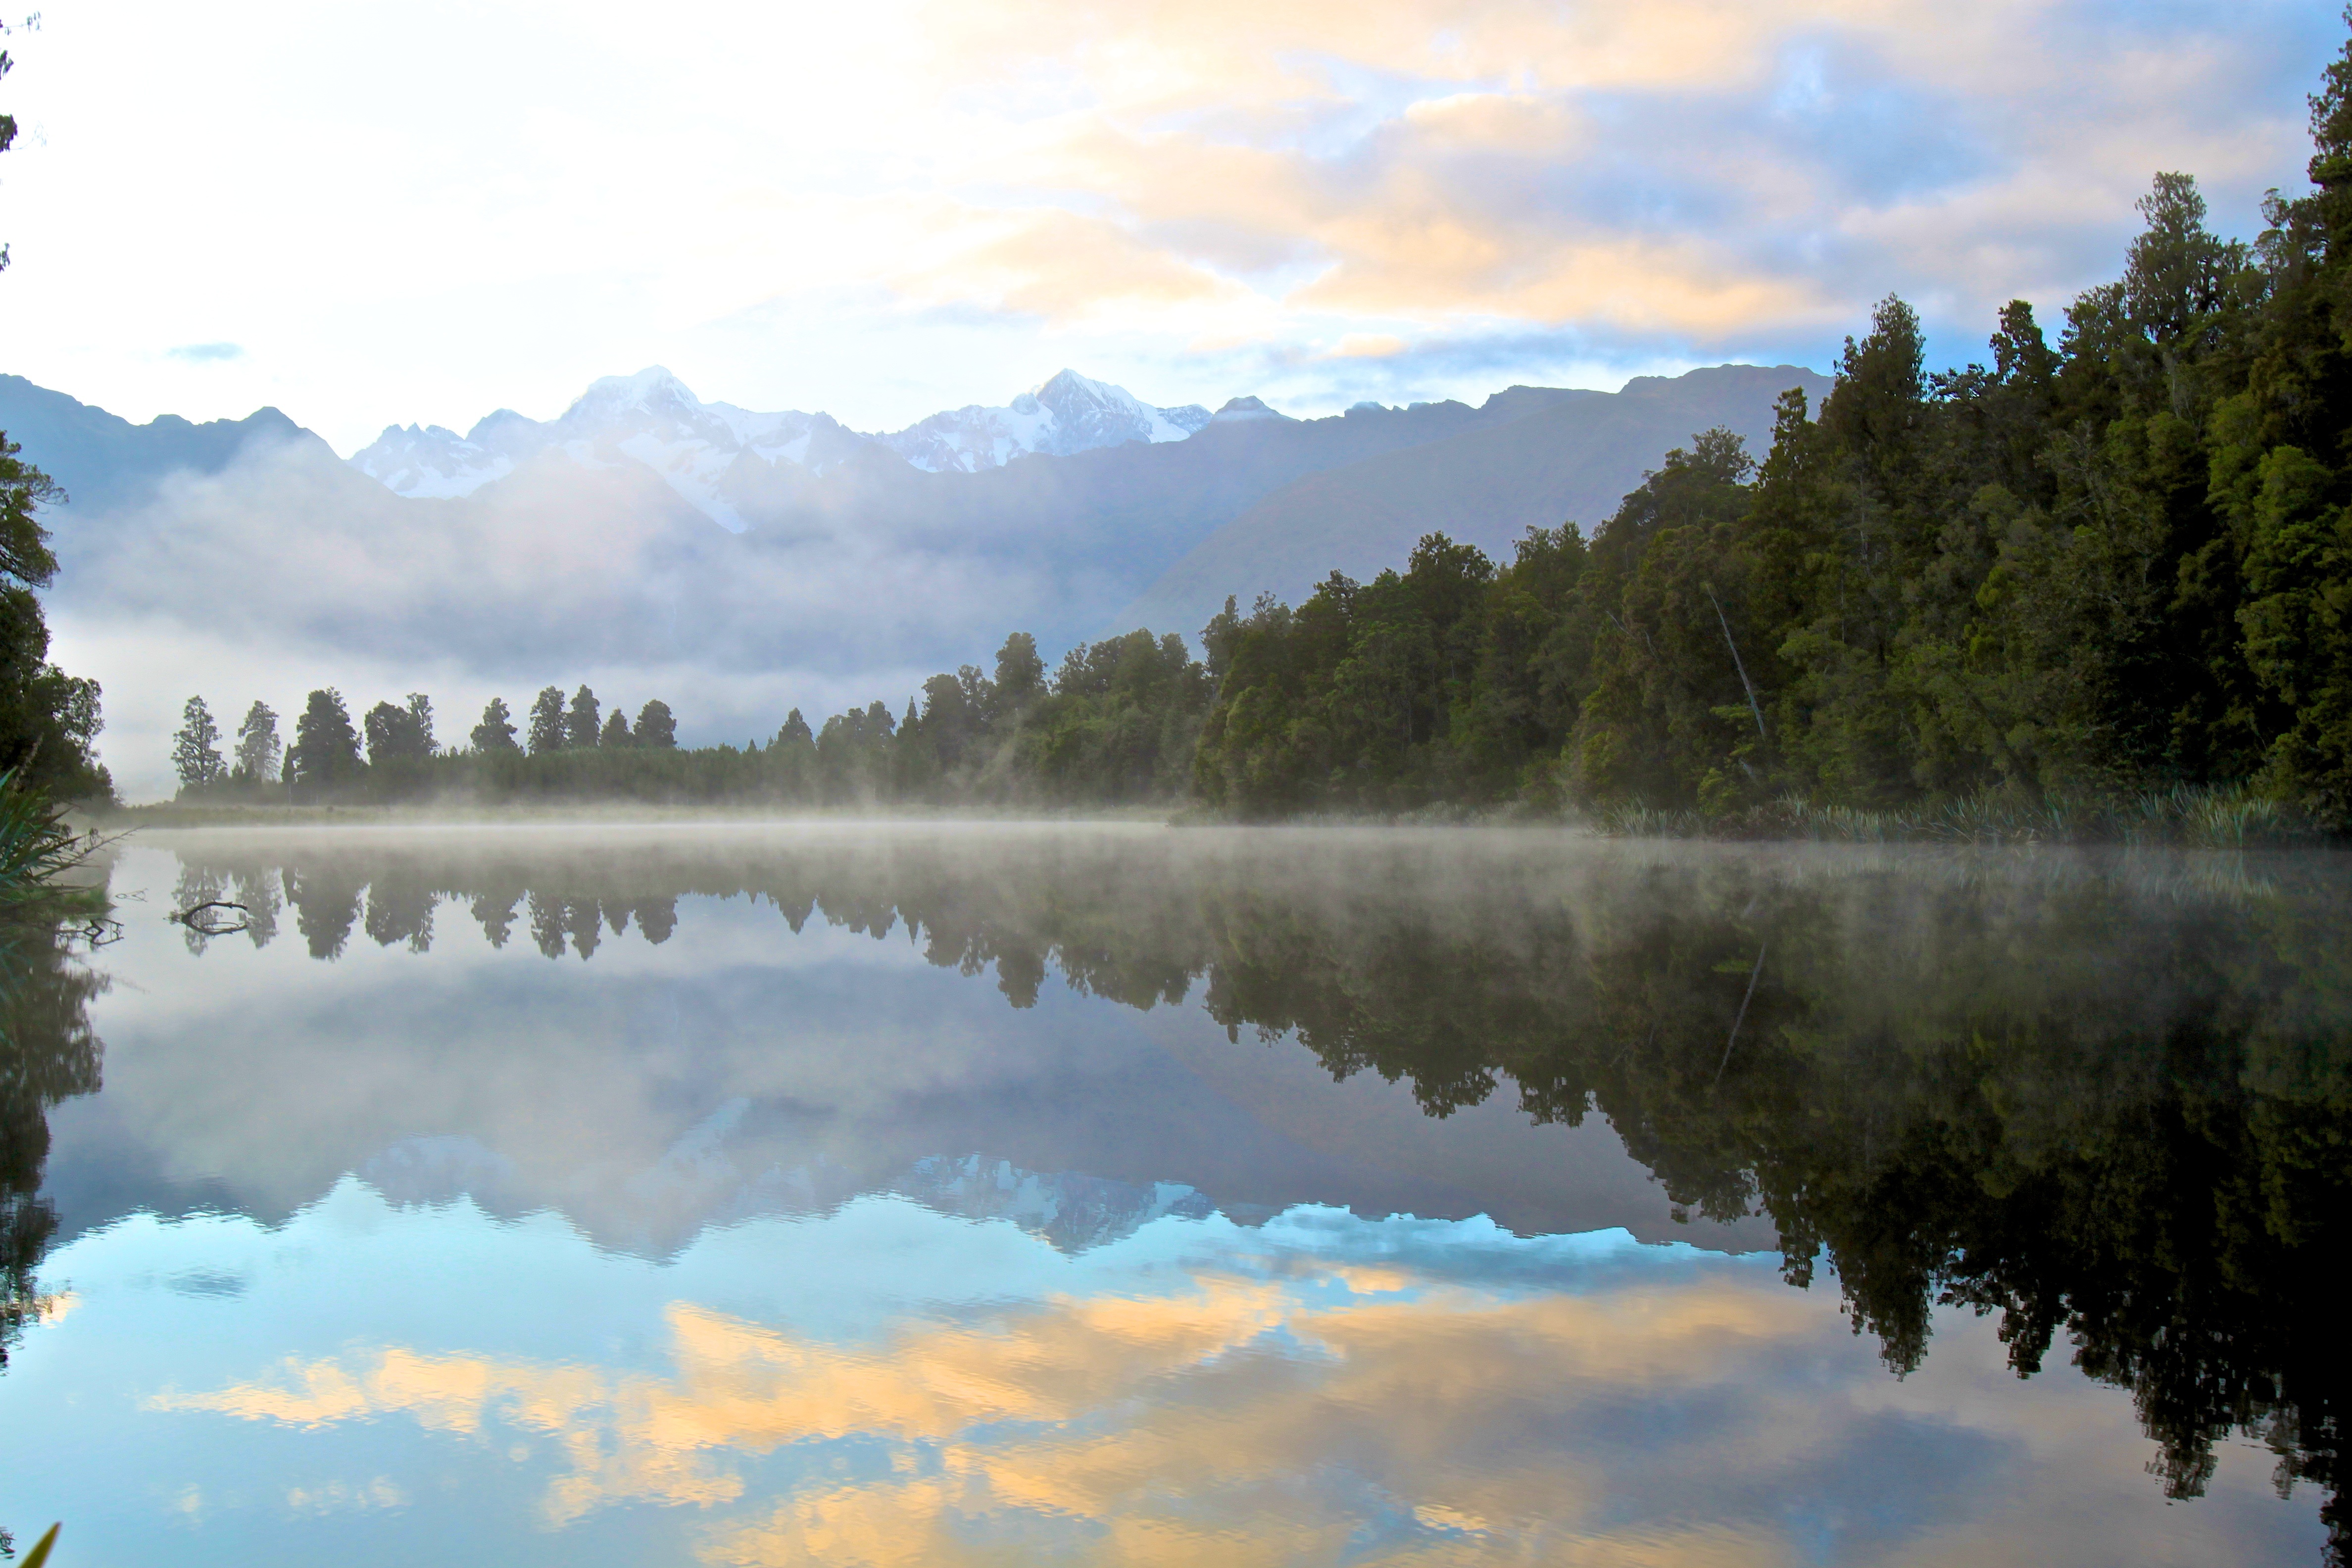
landscape, tree, water, nature, forest, wilderness, mountain, cloud, sky, mist, meadow, morning, lake, dawn, river, pond, reflection, autumn, reservoir, body of water, woods, forrest, loch, atmospheric phenomenon